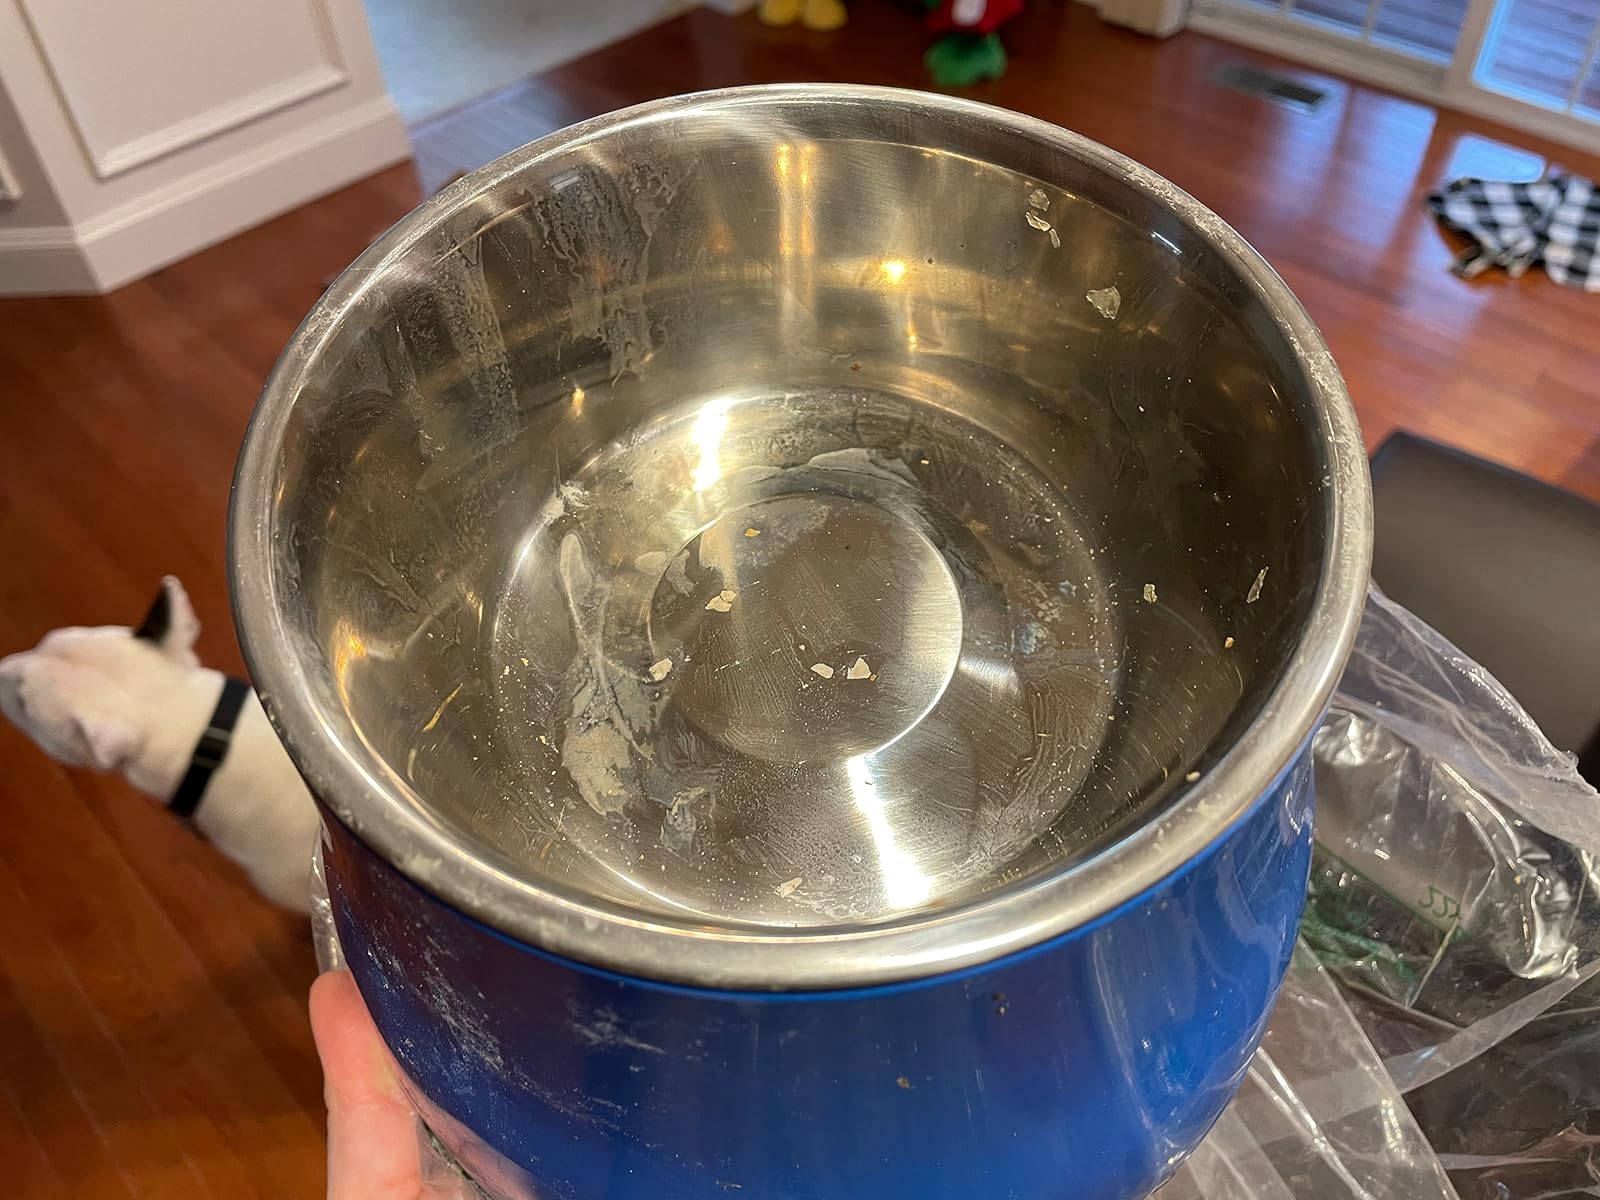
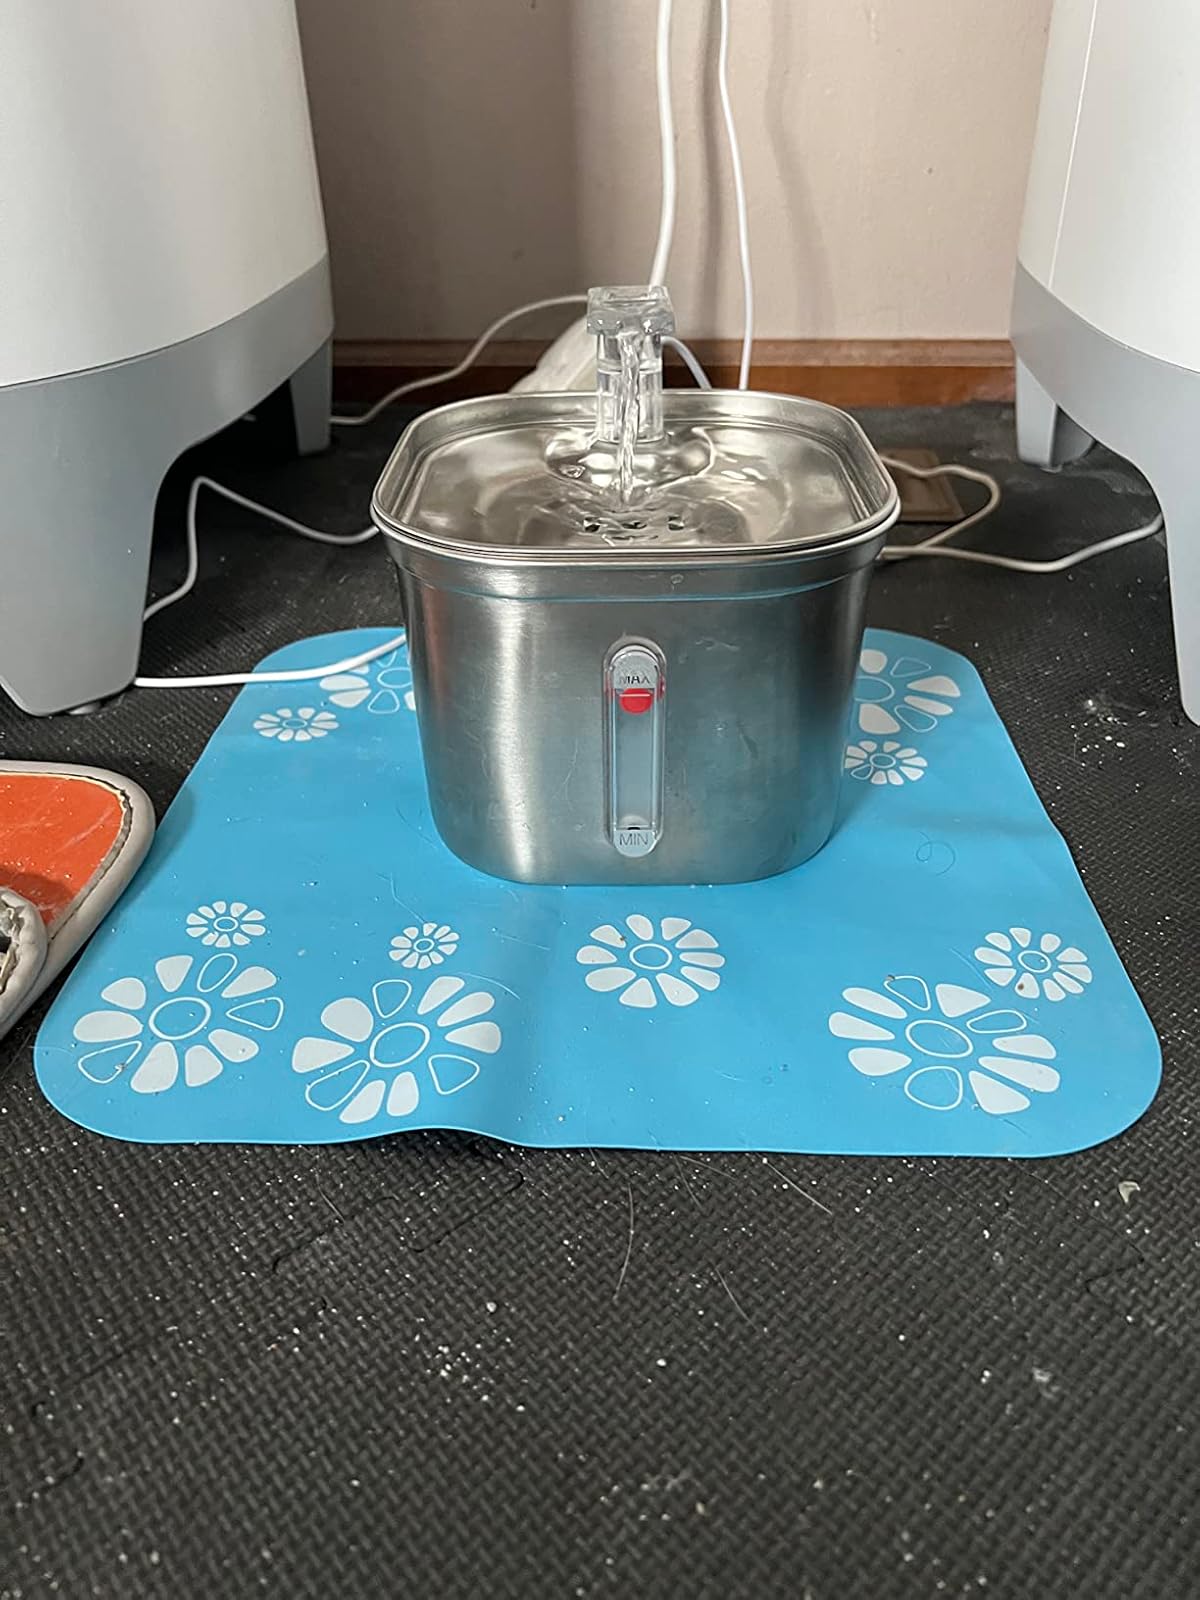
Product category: items_bowl
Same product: no